Describe the emotion expressed in this image:  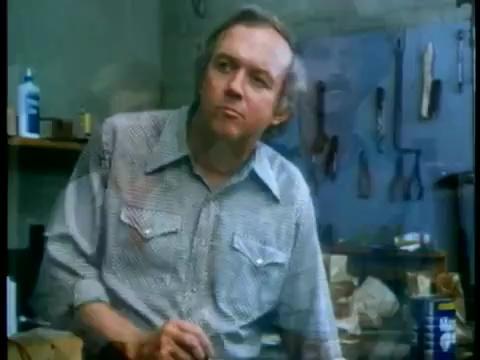
This person displays Fear, valence and arousal with high intensity.